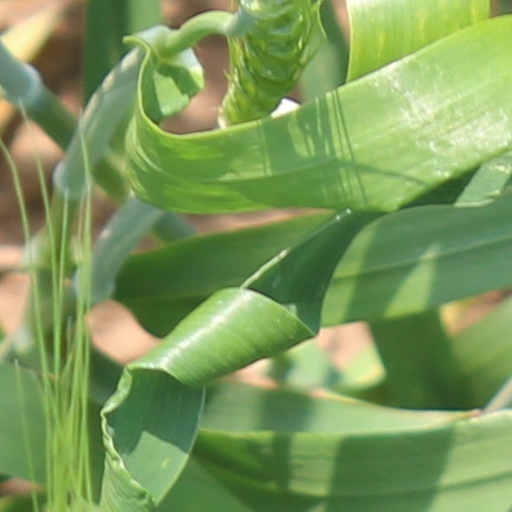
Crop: wheat